Hodson Award

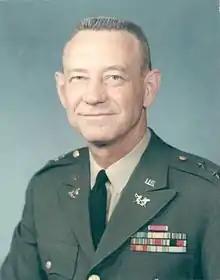
Major General Kenneth J. Hodson

The Hodson Award is an American Bar Association award for extraordinary service by a government or public-sector legal office. The recipients are chosen from all offices, bureaus, and departments within the country and range in purpose and goal.